Lee family

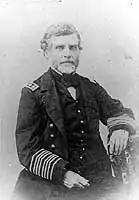
Samuel Phillips Lee, United States Navy Rear Admiral

Robert E. Lee (1807–1870) was the son of Henry Lee III, and probably the most famous member of the Lee family. He served as Confederate general in the United States Civil War and later as President of Washington and Lee University, which was named for him and for George Washington. Washington and Lee University houses Lee Chapel, burial site of several members of the Lee family. Stratford Hall, a Lee family estate and birthplace of Robert E. Lee, houses the Lee Family Digital Archive.